Commercial Building (South Bend, Indiana)

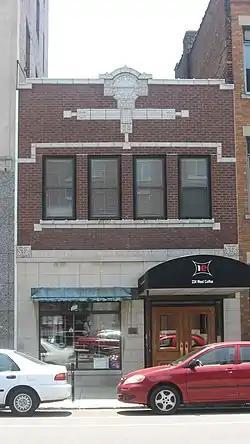
Commercial Building, July 2012

Commercial Building is a historic commercial building located at South Bend, St. Joseph County, Indiana. It was built in 1921–1922, and is a small two-story, red brick building with terra cotta trim. The building has housed a number of small commercial enterprises. It is located between the Berteling Building and I&M Building.